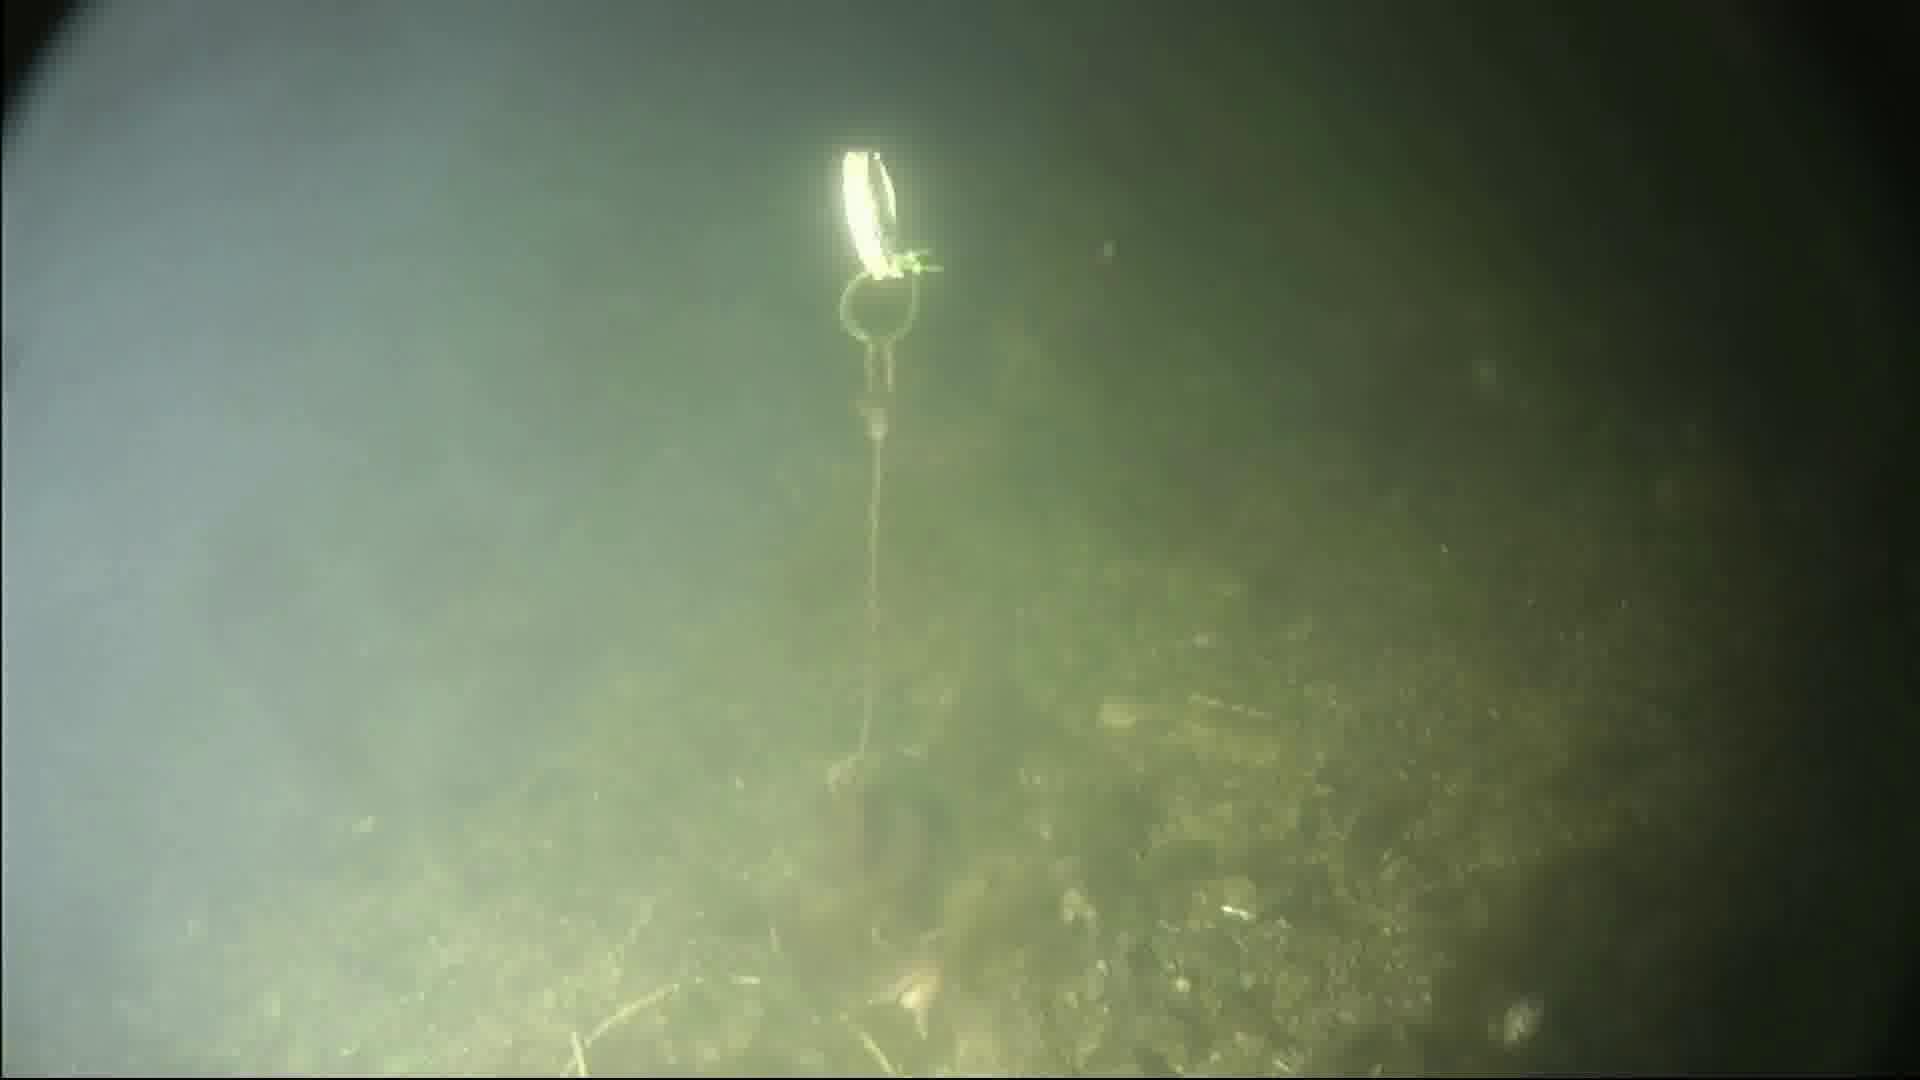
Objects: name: starfish
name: small_fish
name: fish